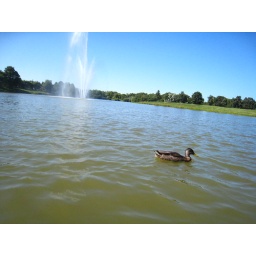
Rode bikes from my parents house to the CBG in Glencoe. It was a goregous Sunday afternoon!